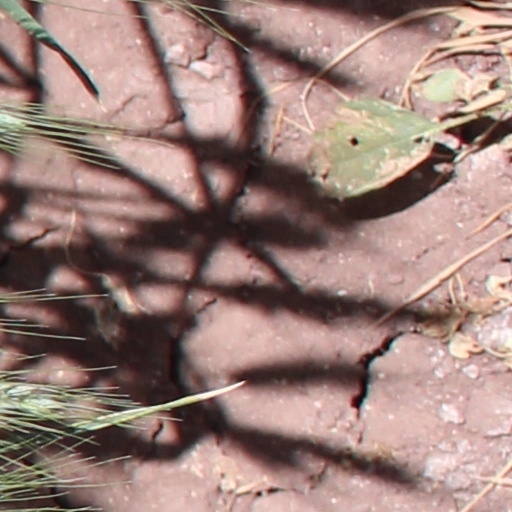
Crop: wheat